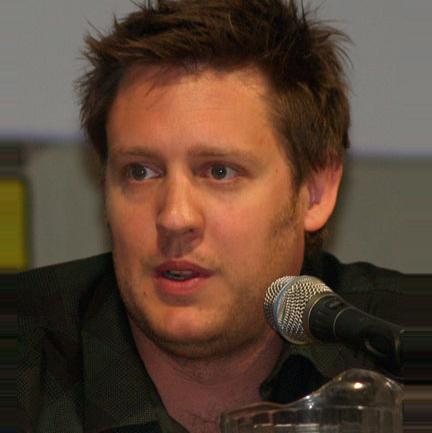
Age: 29